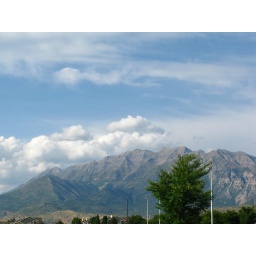
I wish this picture didn't have that huge tree in the front or the street lamps or the roofs of the houses.